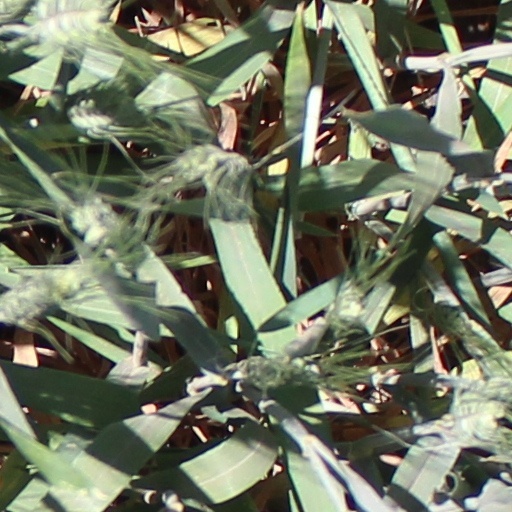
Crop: wheat